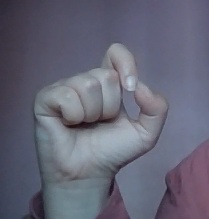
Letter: fa